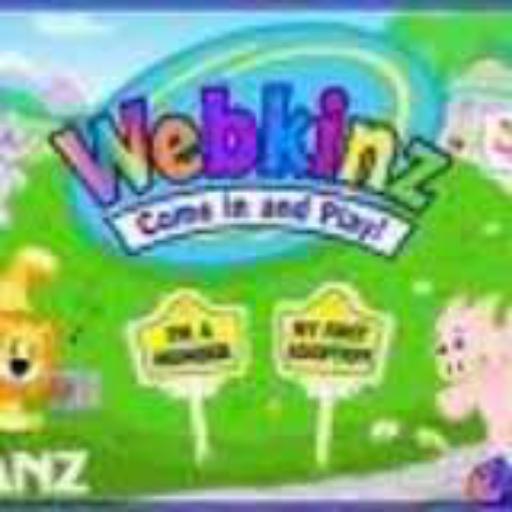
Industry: Leisure